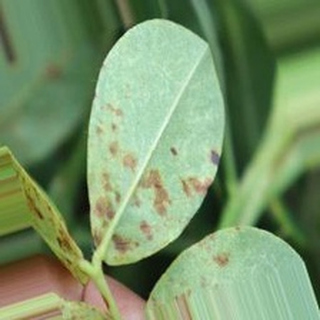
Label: groundnut_rust